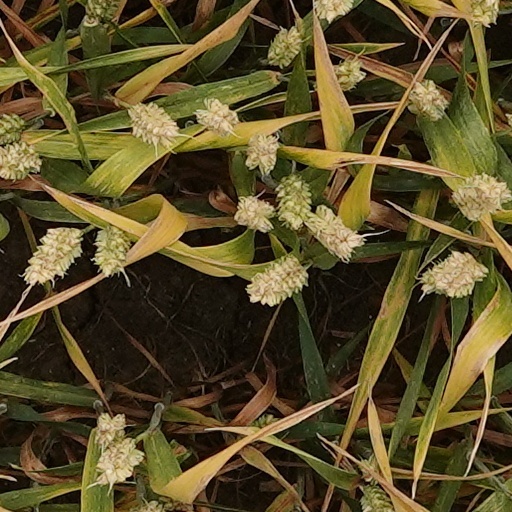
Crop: wheat